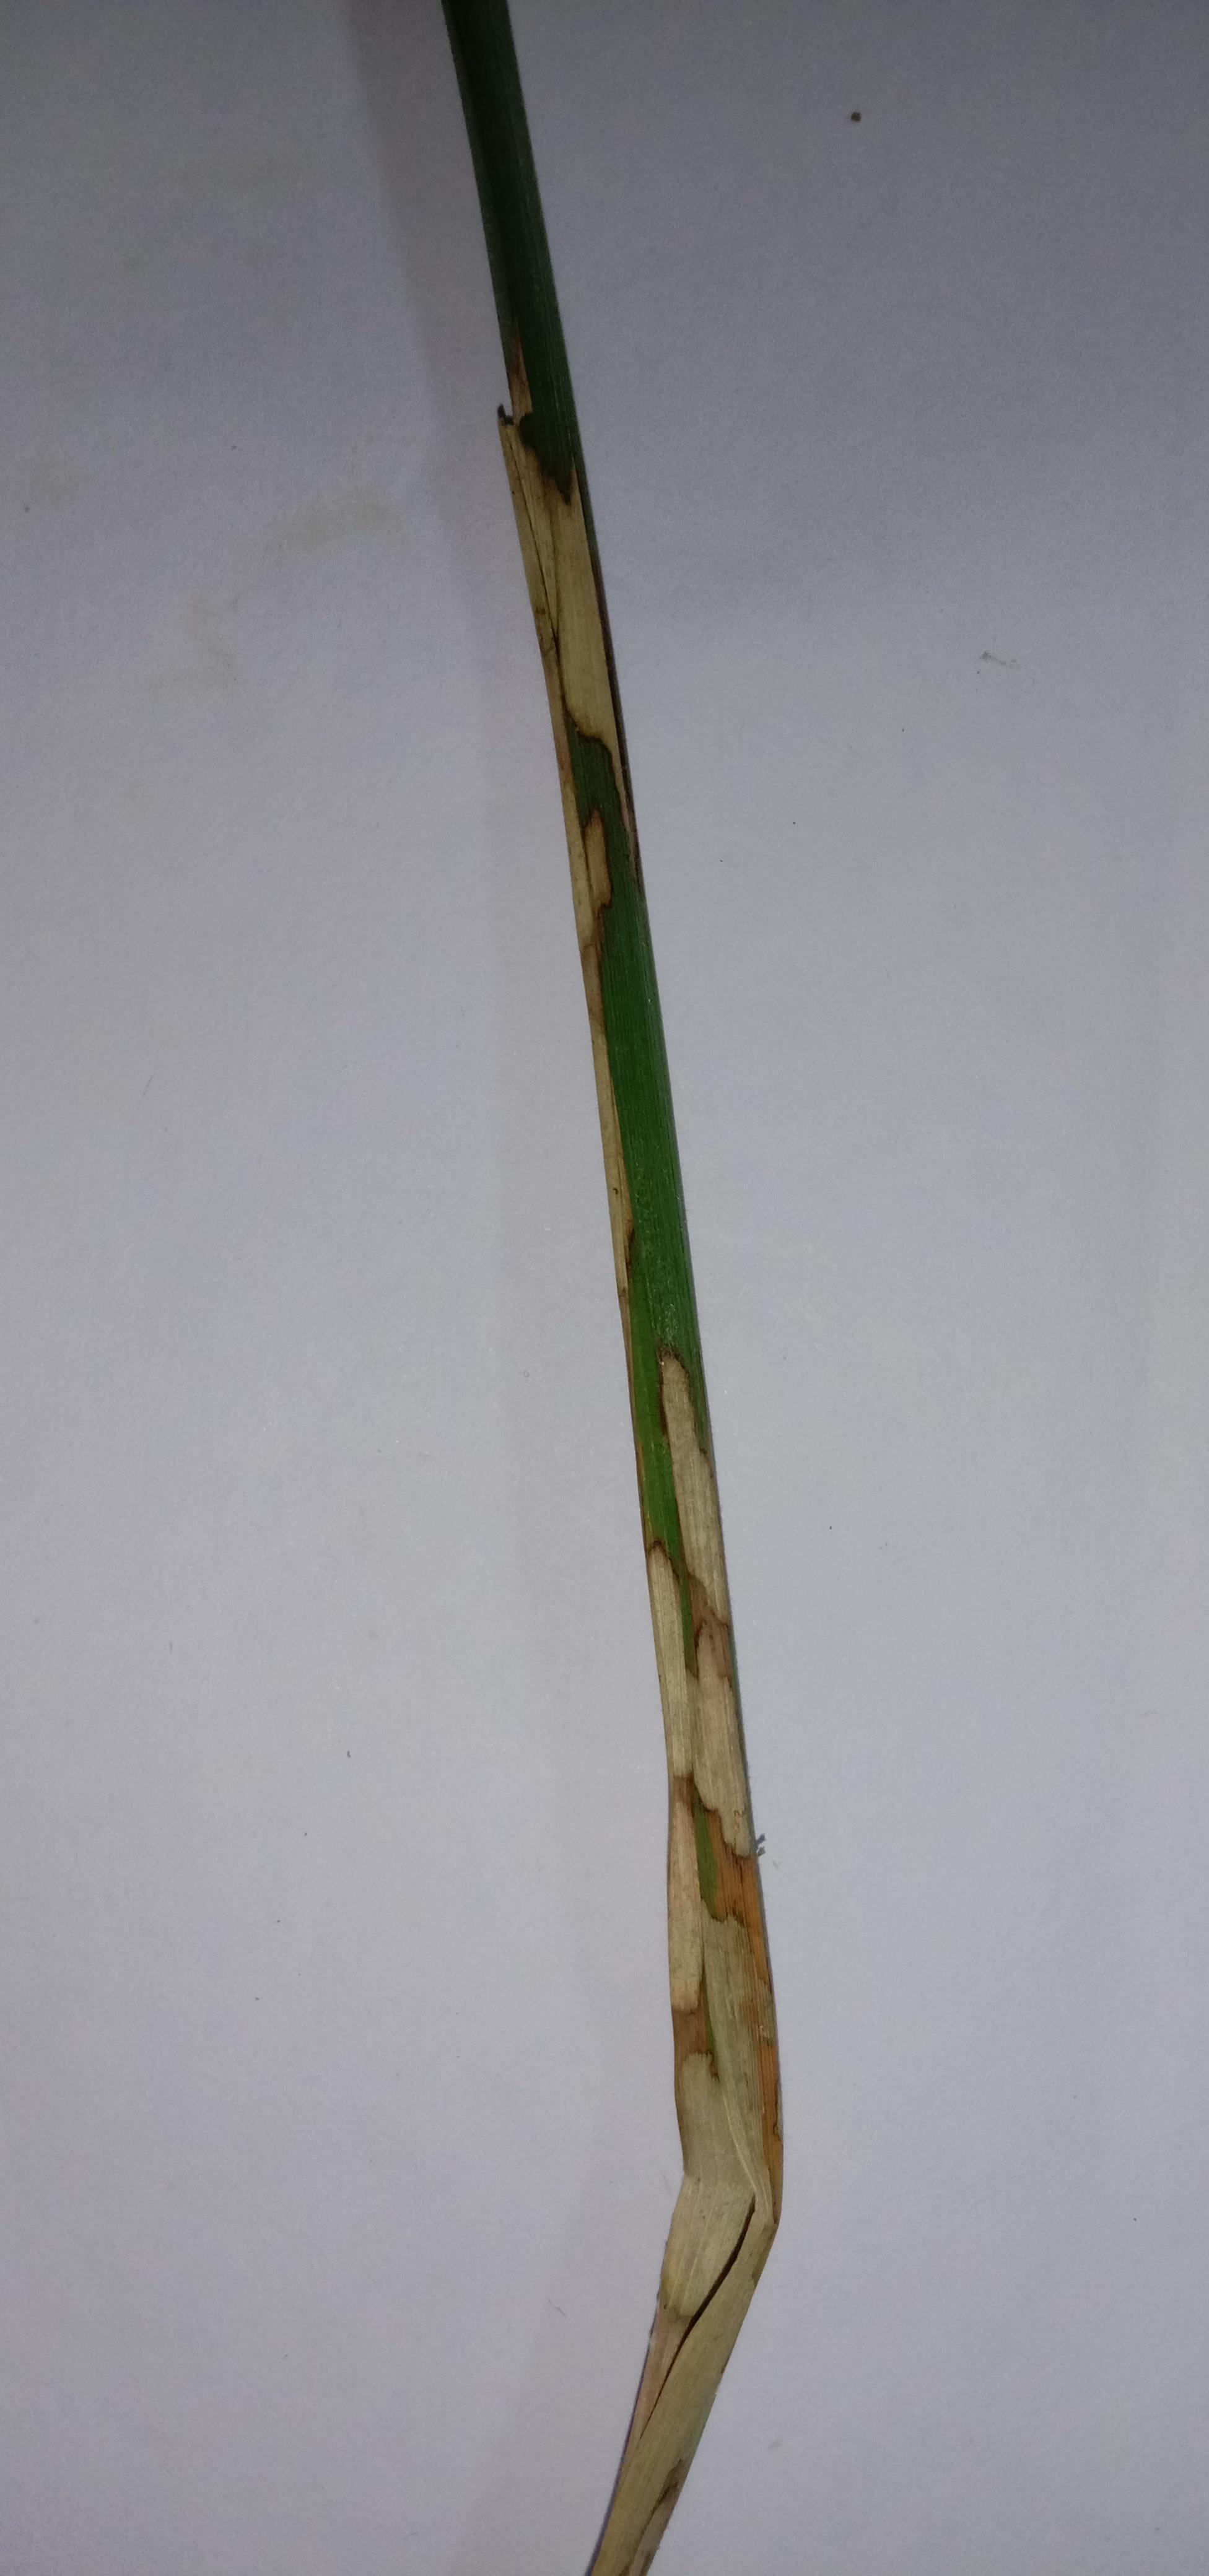
Label: Rice___Brown_Spot